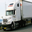
Label: truck